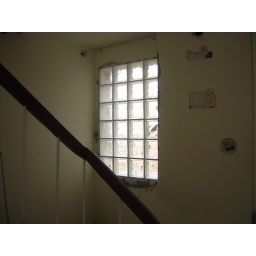
28th March: new glass brick window by stairs